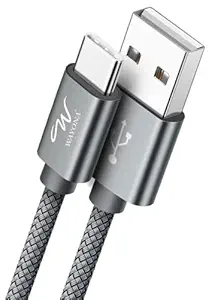
Wayona Usb Type C Fast Charger Cable Fast Charging Usb C Cable/Cord Compatible For Samsung Galaxy S10E S10 S9 S8 Plus S10+
Category: Computers&Accessories
Price: 325 (list price: 1299)
Rating: 4.2 (10,576 ratings)
About this product: Fast Charge & Data Sync: Fast charge& data transfer USB A to USB C, conforming to the USB Type C Specification version 1.1, 56kilohm, which ensure a safe charging at 4.8A Maximum. Charging and syncing 2 in 1, data transfer speed up to 480Mbps.|Extreme Durability: Over 10000 bending tests,This type c cable is far more durable than the same price, Premium nylon braided type c cable adds additional durability and tangle free.|Convenient Design:The light and space-saving 1M USB Type C cable, it’s perfect for your Home, the office desk, always keep your space tidy, super easy to carry and convenient for traveling, making your life more convenient.|Wide Compatibility: This USB A to USB C Charger Cable compatible with Samsung Galaxy S10e S10 S10 plus S9 S9 plus S8 S8 plus, Note 10 Note 10 plus Note9 note8, a40 a50 a70 a80 A3 A5 2017, Sony Xperia XZ3 XZ2 Premium XA2 XA1,XZ1, Moto G6 G6 plus G7 G7 power G7 play G7 plus Z Z2 Z3 X4, LG G8 G7 G6 G5 V40 V35 V30 V20, Googel Pixel 2 xl, HTC 10 U11.|Premium Service: Wayona promise you the reliable guarantee for your top rated USB C charger cords rope, and 24/7 customer service for our every client, please do not hesitate to reach us.